Scratch (2015 film)

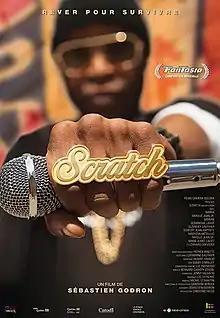

Scratch is a 2015 Canadian musical drama film from Quebec. The directorial debut of Sébastien Godron, the film centres on a family of Haitian Canadian immigrants in Montreal's Little Burgundy neighbourhood. The primary characters are Angelot/"Leslie" (Raphaël Joseph Lafond), an aspiring hip hop musician, and his brother Frantz (Fayolle Jean Jr.), a pimp who sets the film's events in motion when he is arrested and imprisoned.